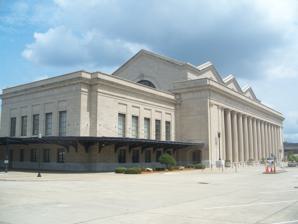
Building: Prime F. Osborn III Convention Center
Country: United States of America
Year built: 1919
Prime F. Osborn III Convention Center Address 1000 Water Street Location Jacksonville, Florida Coordinates 30°19′40″N 81°40′17″W / 30.32788°N 81.6713°W / 30.32788; -81.6713 Owner City of Jacksonville Built 1919 Opened October 17, 1986 Former names Union Station Enclosed space • Total space 265,000 sq ft (24,600 m 2 ) • Exhibit hall floor 78,500 sq ft (7,290 m 2 ) Public transit access Monorail : JRTC at LaVilla Northbank Line Website jaxevents.com Jacksonville Terminal Complex U.S. National Register of Historic Places Front Show map of Florida Show map of the United States Location Jacksonville, Florida Architect Murchison, Kenneth M. , Howe, W.B.W. Architectural style Beaux-Arts NRHP reference No. 76000590 Added to NRHP 1976 Prime F. Osborn III Convention Center is a 265,000-square-foot (24,600 m 2 ) convention center located in downtown Jacksonville, Florida . Opened in 1986, it was built incorporating Jacksonville Terminal Complex / Union Station as well as several thousand square feet of newly built structure. Located in the Jacksonville neighborhood of LaVilla , the Prime Osborn contains two exhibition halls totaling 78,500 square feet (7,290 m 2 ), several ballrooms and meetings rooms. The City of Jacksonville is looking to replace the Prime Osborn within the next decade, with a larger 500,000+ square foot convention center in downtown Jacksonville. The JTA Skyway 's LaVilla station is located across the street. The Convention Center was added to the National Register of Historic Places in 1976. History Part of the last remaining segment of the original Union Depot, which opened in 1895 LaVilla , at that time a suburb of Jacksonville, was for many years an important railroad hub. The first union station in the area was built by the Savannah, Florida and Western Railway (later part of the Atlantic Coast Line Railroad ) in 1883. The Jacksonville, Tampa and Key West Railway (also later part of the ACL) began to use it in 1884. Other terminals served the Florida Central and Peninsular Railroad (later part of the Seaboard Air Line Railroad ), the Florida East Coast Railway , and the Georgia Southern and Florida Railway . The company was incorporated in 1894 by Henry Flagler , who owned the Florida East Coast Railway . Its first Union Depot opened on February 4, 1895, and was completed on January 15, 1897. It came to be known as the Flagler Depot . Ownership was split between five railroad companies, Atlantic Coast Line Railroad, Florida East Coast Railway, and Seaboard Air Line Railroad each with 25% ownership, Southern Railway and Georgia Southern and Florida Railway each with 12.5% ownership. New Union Terminal, opened in 1919 When the second Union Station opened in 1919 (on the site of the original one), it was the largest railroad station in the South. At its peak, the terminal handled as many as 142 trains and 20,000 passengers a day. Some of the passenger trains handled in Jacksonville were 18 to 22 railcars long. Within the terminal, there was a restaurant, snack bars, news stands, a barber shop, florist, a drug store, and gift shops. The Jacksonville terminal had 32 tracks. 29 of those tracks were passenger tracks with platforms. Of those, 1-15 were stub or "head" tracks, which ended at the bumper posts. (Some of these massive decorative concrete posts still stand within the Convention Center Concourse). The station was last used on January 3, 1974; Amtrak moved to a new smaller station on the Northside . In 1982, a public-private partnership was started, led by former CSX chairman Prime F. Osborn III . The new convention center opened on October 17, 1986. Future and proposed projects First Coast Commuter Rail is a proposed passenger rail system serving Jacksonville and the Northeast Florida region. It is currently in the early planning stages. Three routes were analyzed in depth: north to Yulee , southwest to Green Cove Springs, FL , and southeast to St. Augustine, FL . Brightline is an inter-city passenger rail system between Miami and West Palm Beach with an under-construction extension to Orlando . Jacksonville is a likely expansion point for the near future, as the FEC Railway already owns the tracks running there. See also Architecture of Jacksonville List of convention centers in the United States Northeast Florida Commuter Rail References